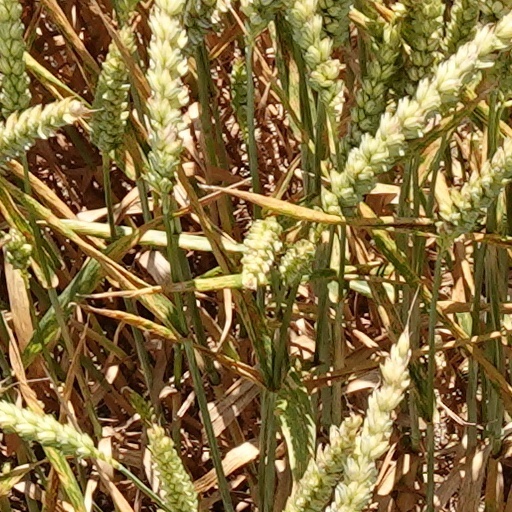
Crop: wheat